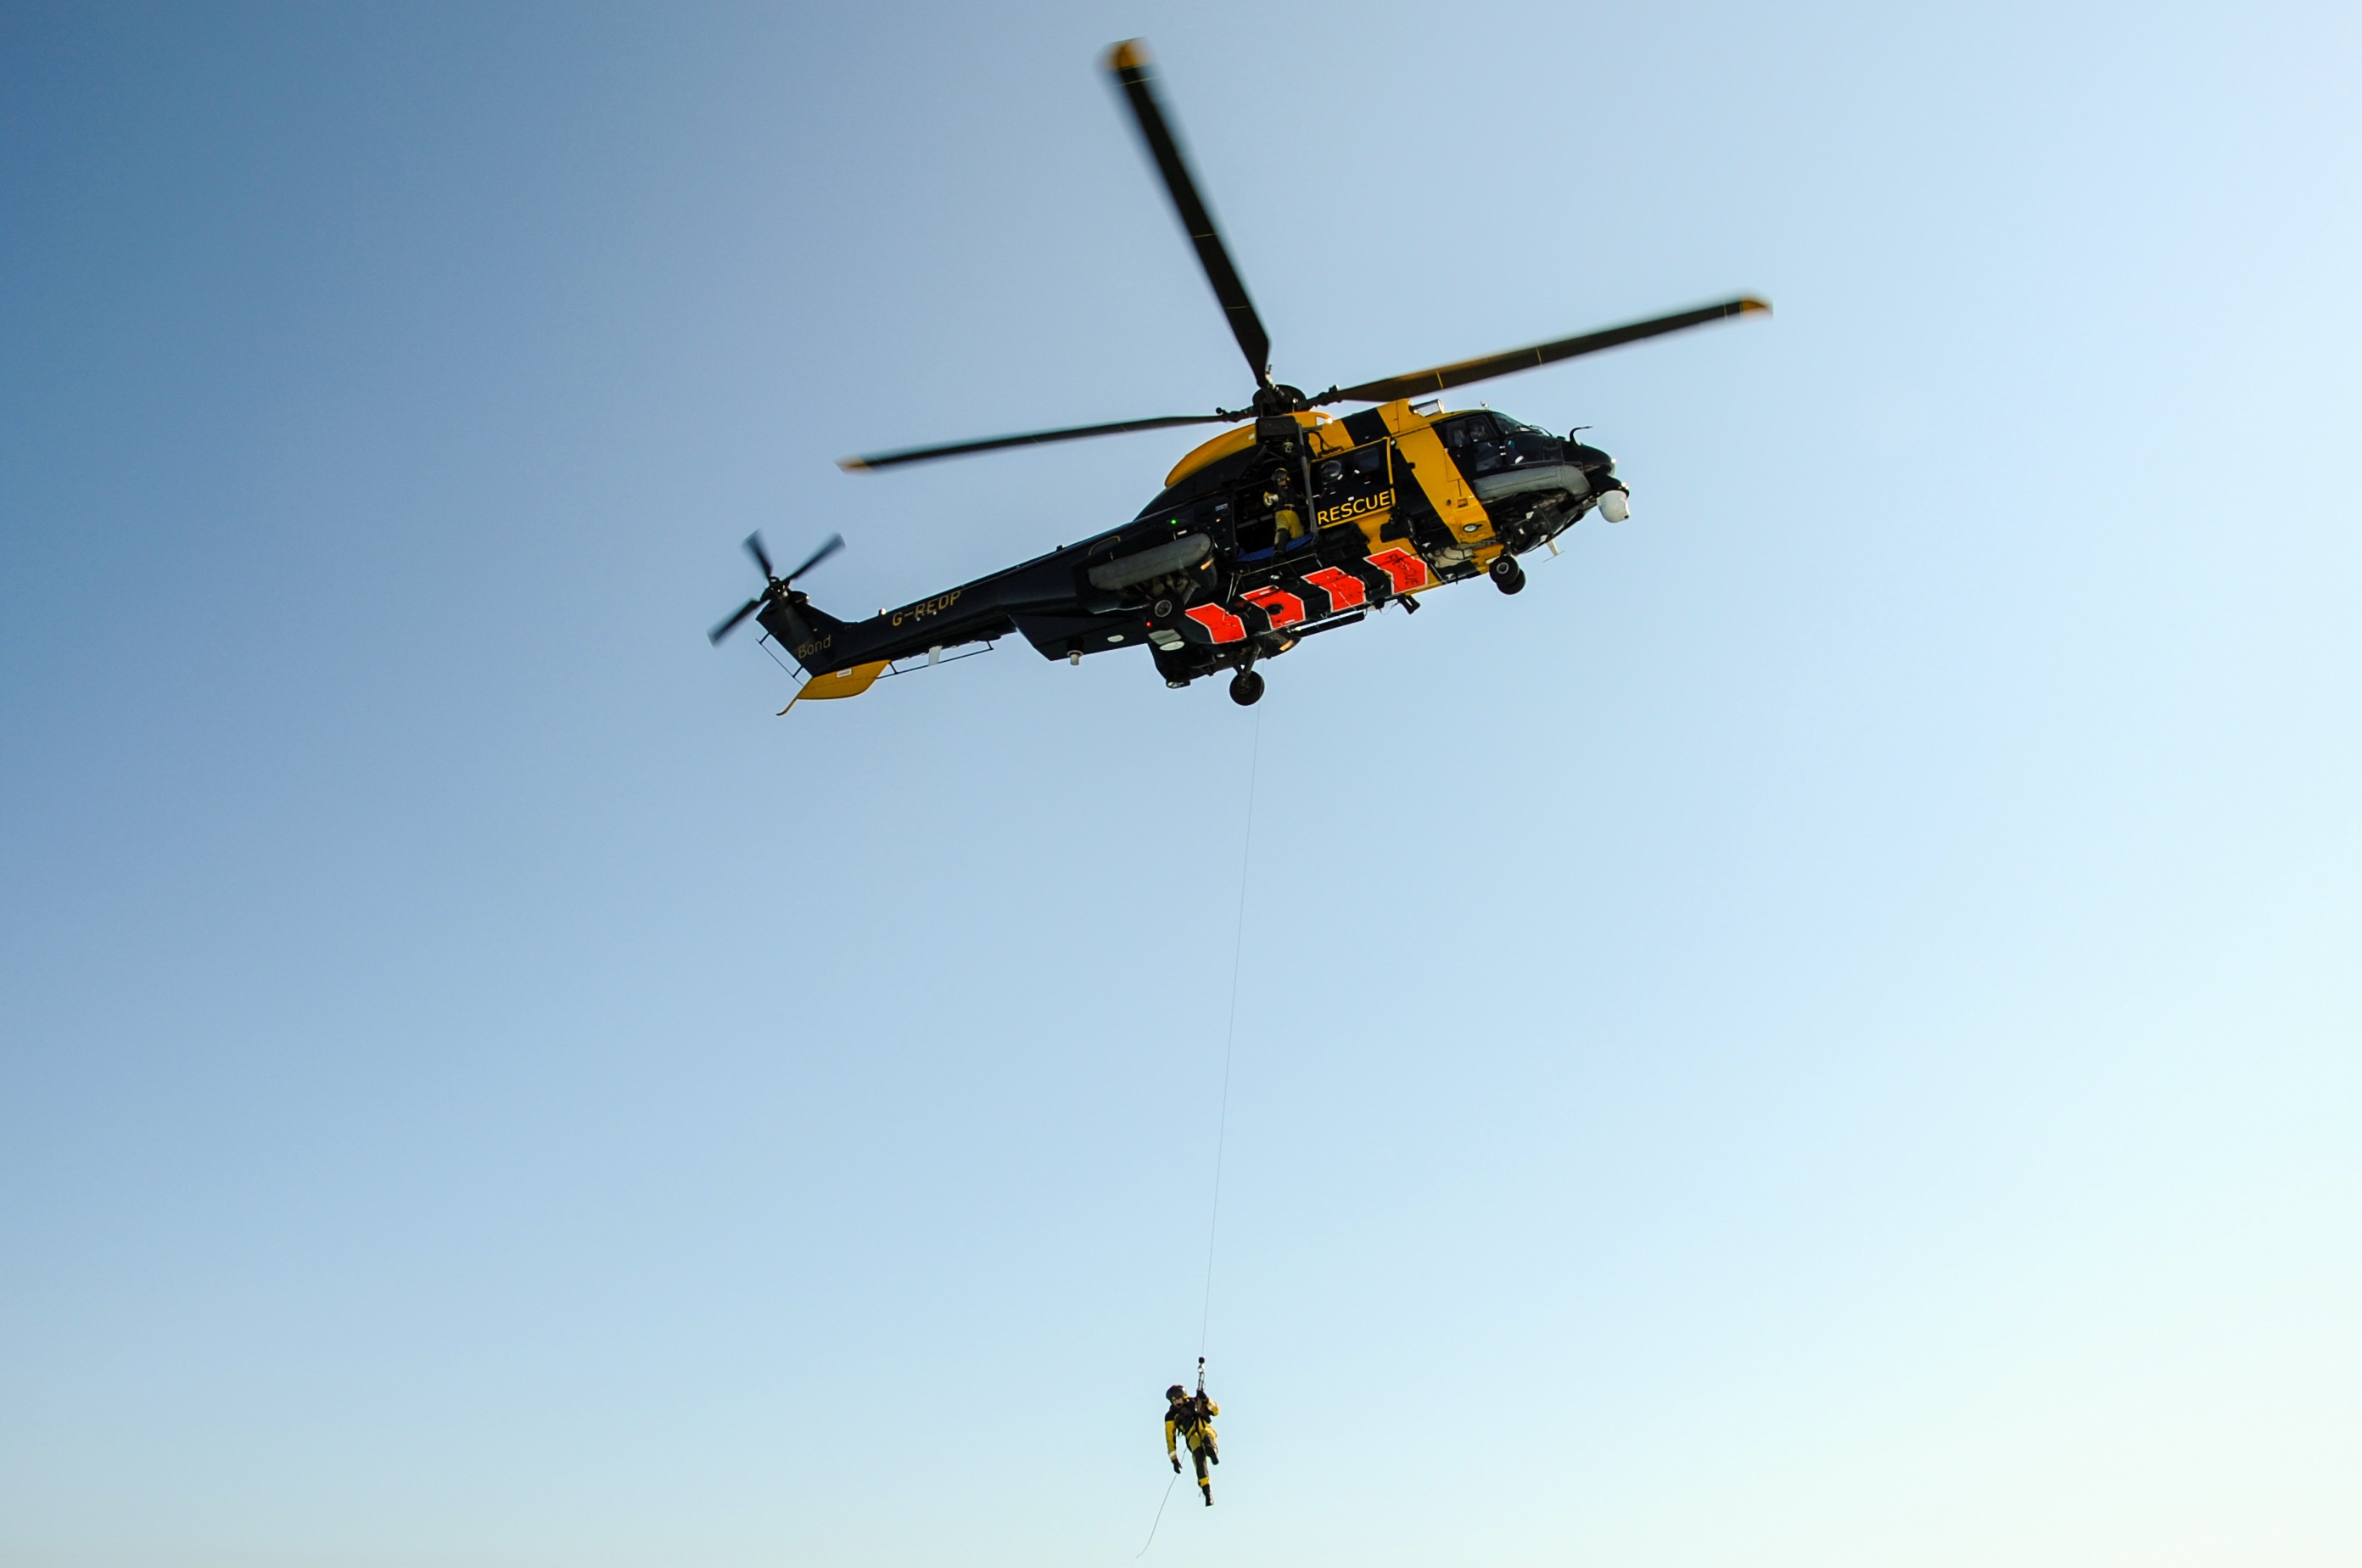
aircraft, vehicle, aviation, flight, helicopter, help, first, rotorcraft, air show, air force, rescue helicopter, atmosphere of earth, helicopter rotor, military helicopter